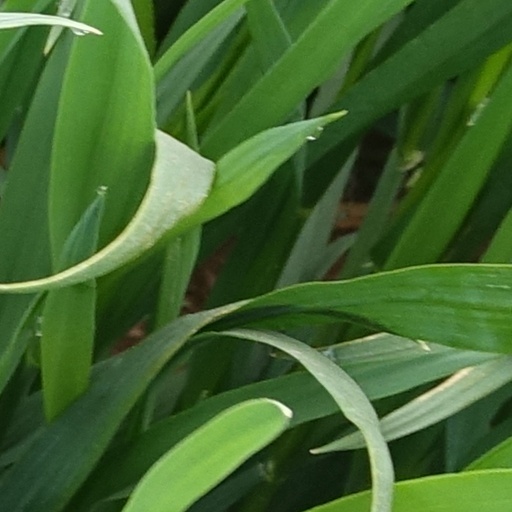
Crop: wheat